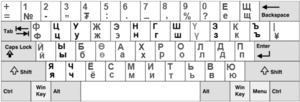
JCUKEN est un arrangement spécifique des caractères de l’alphabet cyrillique et de divers caractères typographiques sur les touches des machines à écrire et claviers d’ordinateur, adapté aux pays de langue russe, notamment en Russie et dans la plupart des anciennes républiques de l'ex-URSS. Il remplace le clavier JIUKEN à la suite des réformes orthographiques russes de 1918.